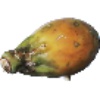
Label: Cactus fruit 1